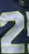
Number: 2